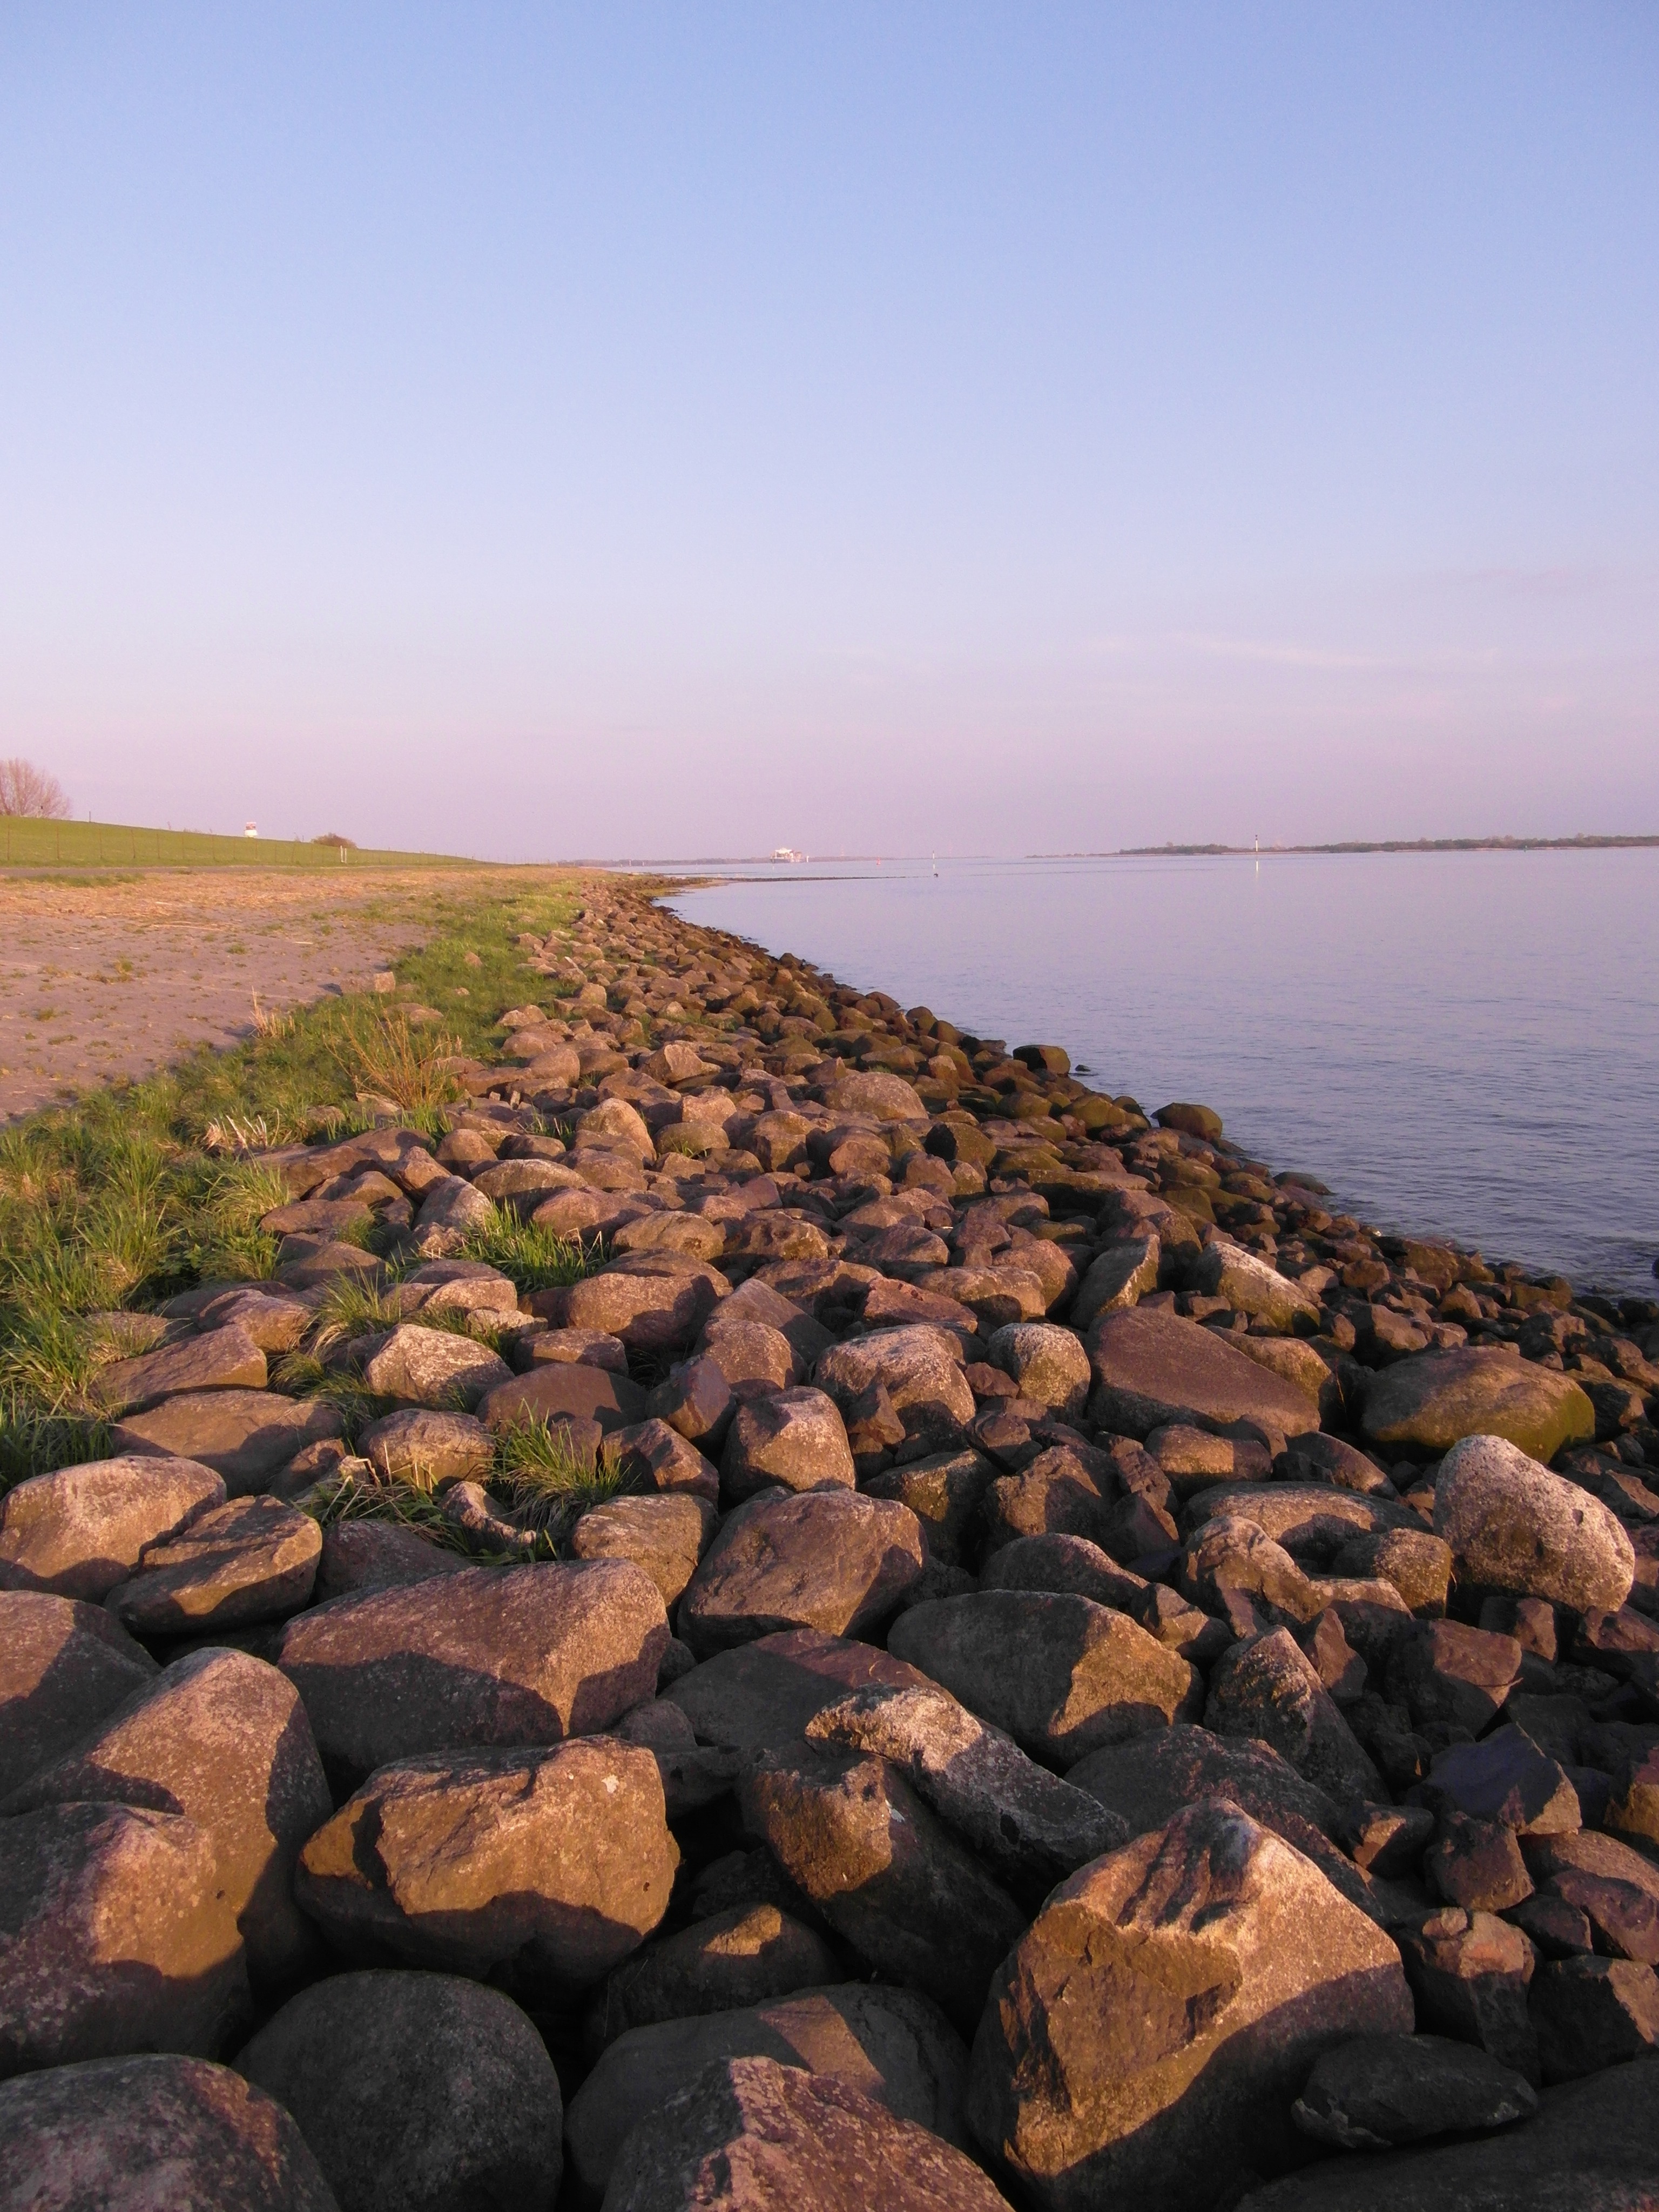
beach, landscape, sea, coast, nature, rock, ocean, horizon, wilderness, sunrise, sunset, morning, shore, dawn, cliff, dusk, evening, bay, rest, terrain, material, body of water, bank, geology, wide, habitat, elbe, cape, elbe beach, natural environment